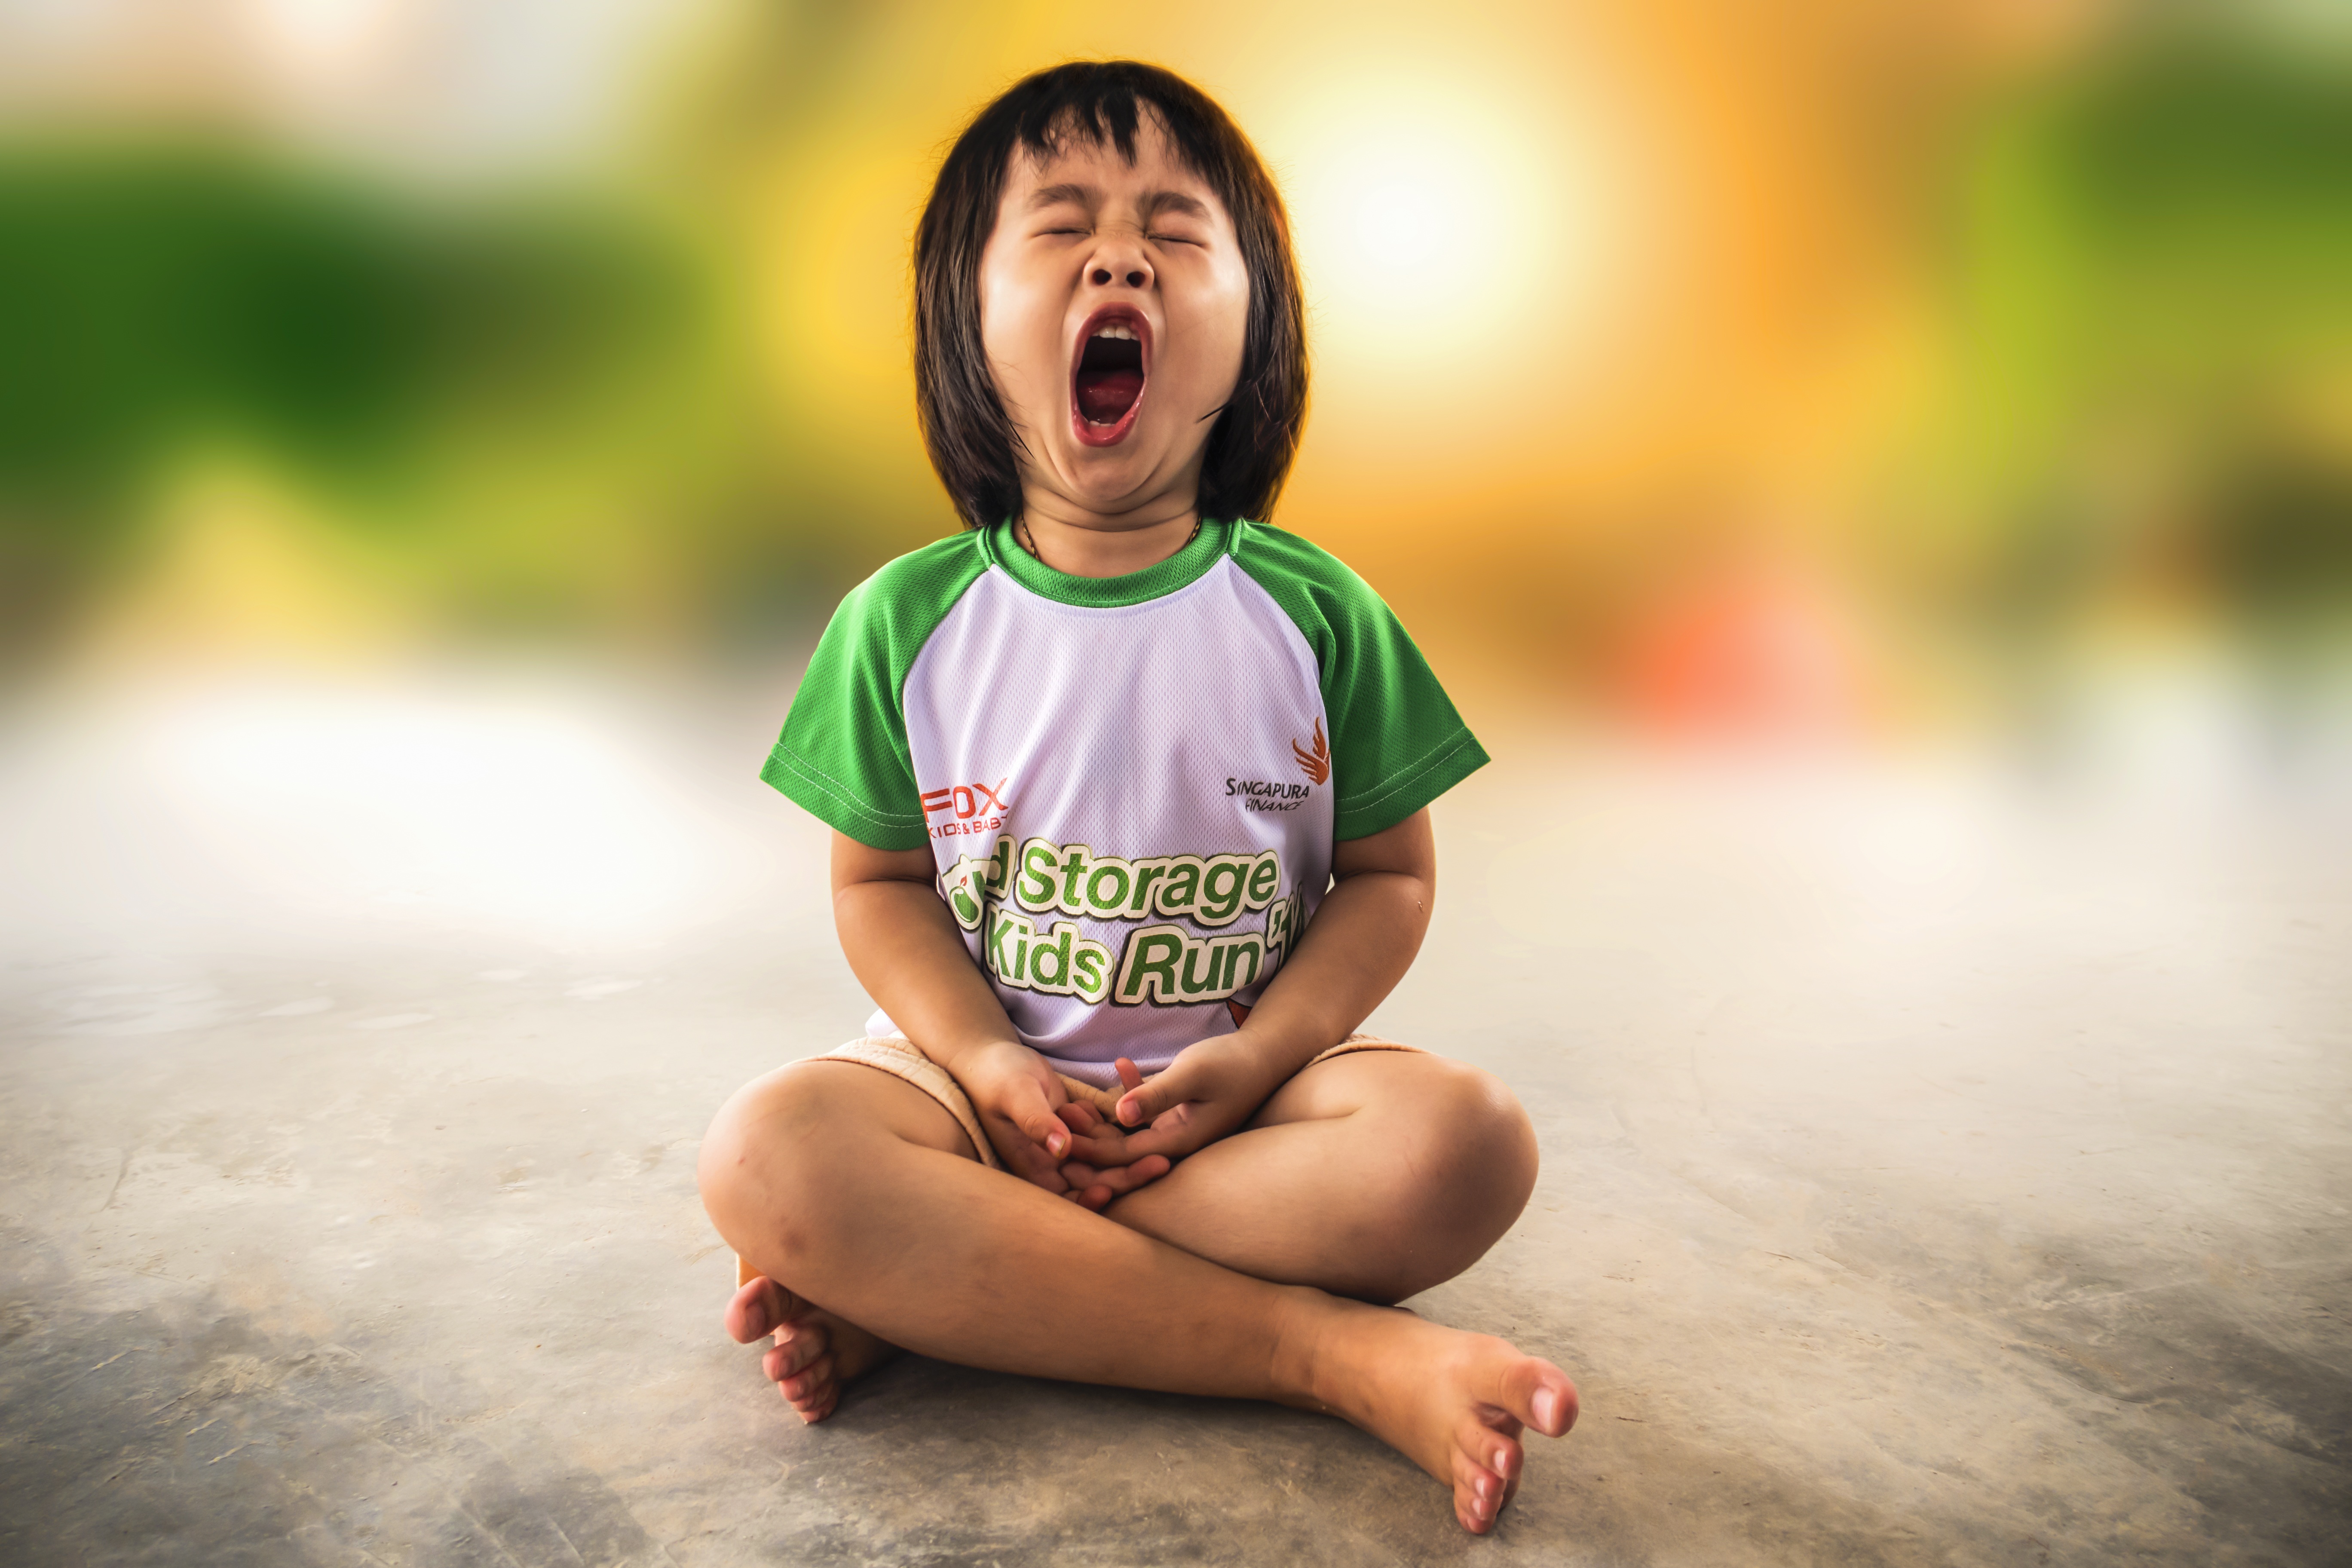
hand, man, person, people, girl, play, sweet, kid, cute, male, portrait, color, sitting, child, facial expression, childhood, smile, yawn, fun, infant, toddler, little, skin, beauty, tired, adorable, yawning, emotion, little girl, photo shoot, portrait photography, human positions